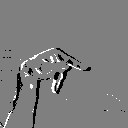
ASL letter: p